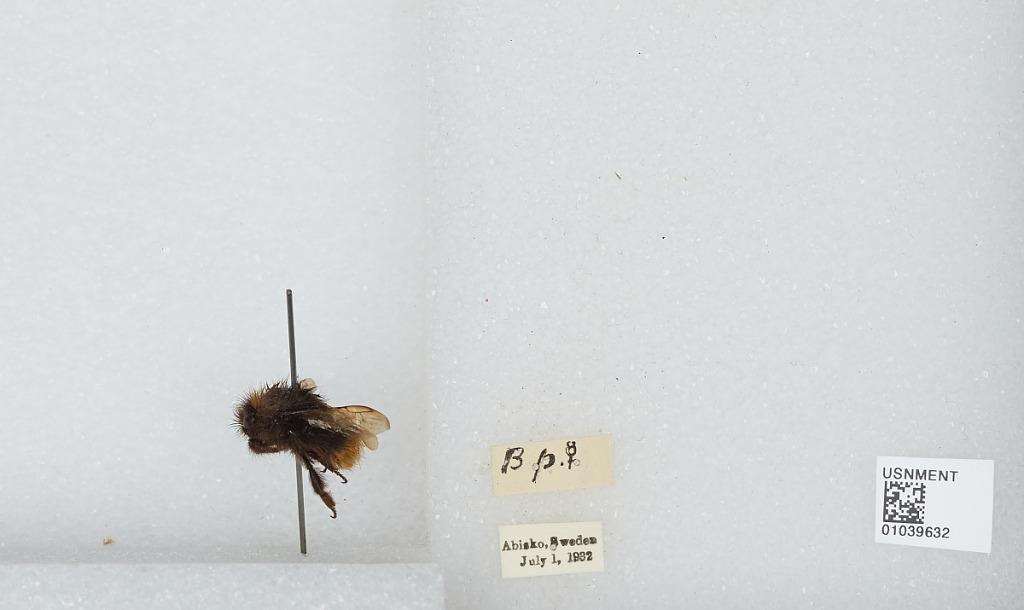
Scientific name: Bombus (Pyrobombus) pratorum (Linnaeus)
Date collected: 1932-7-1
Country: Sweden
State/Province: Norrbotten
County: Kiruna
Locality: Abisko
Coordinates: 68.35, 18.82